Dhakuria Protapkati Secondary School

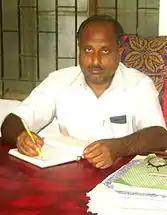
Abdul Jabbar

After the retirement of Babu Apurba Kumar Mitra, the son of Babu Probodh Kumar Mitra was the third headmaster in the year of 2000. After his sudden death in February 2003, by the decision of school administrators, assistant headmaster Abdul Jabbar was appointed as the fourth headmaster of the school on 1 June 2004.